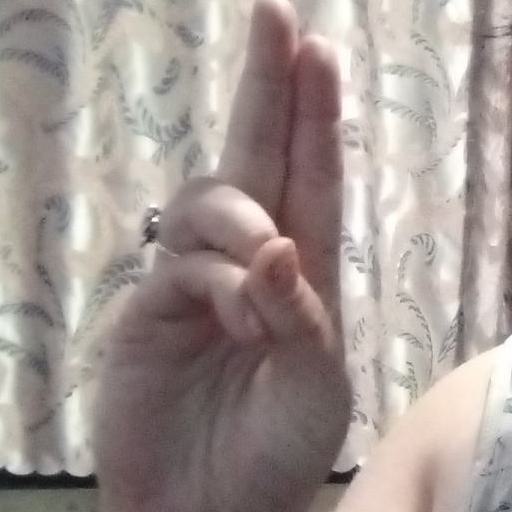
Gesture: two_up